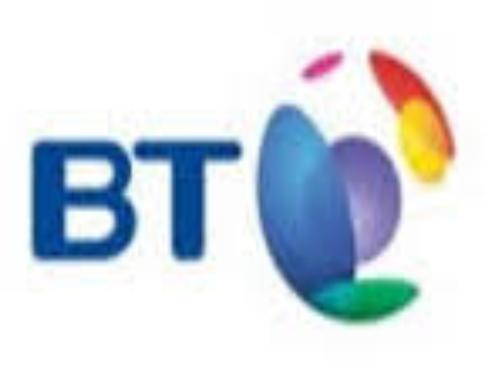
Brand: BT Conferencing
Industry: Others